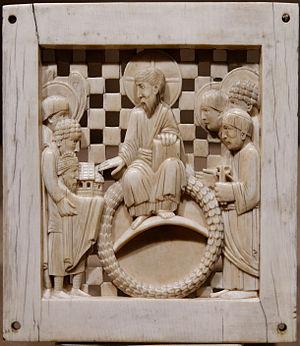
Plaque représentant le Christ recevant la cathédrale de Magdebourg des mains de l'empereur Othon Ier.
Le Moyen Âge est une période de l'histoire de l'Europe, s'étendant de la fin du Vᵉ siècle à la fin du XVᵉ siècle, qui débute avec le déclin de l'Empire romain d'Occident et se termine par la Renaissance et les Grandes découvertes. Située entre l'Antiquité et l'époque moderne, la période est subdivisée entre le haut Moyen Âge, le Moyen Âge central et le Moyen Âge tardif.